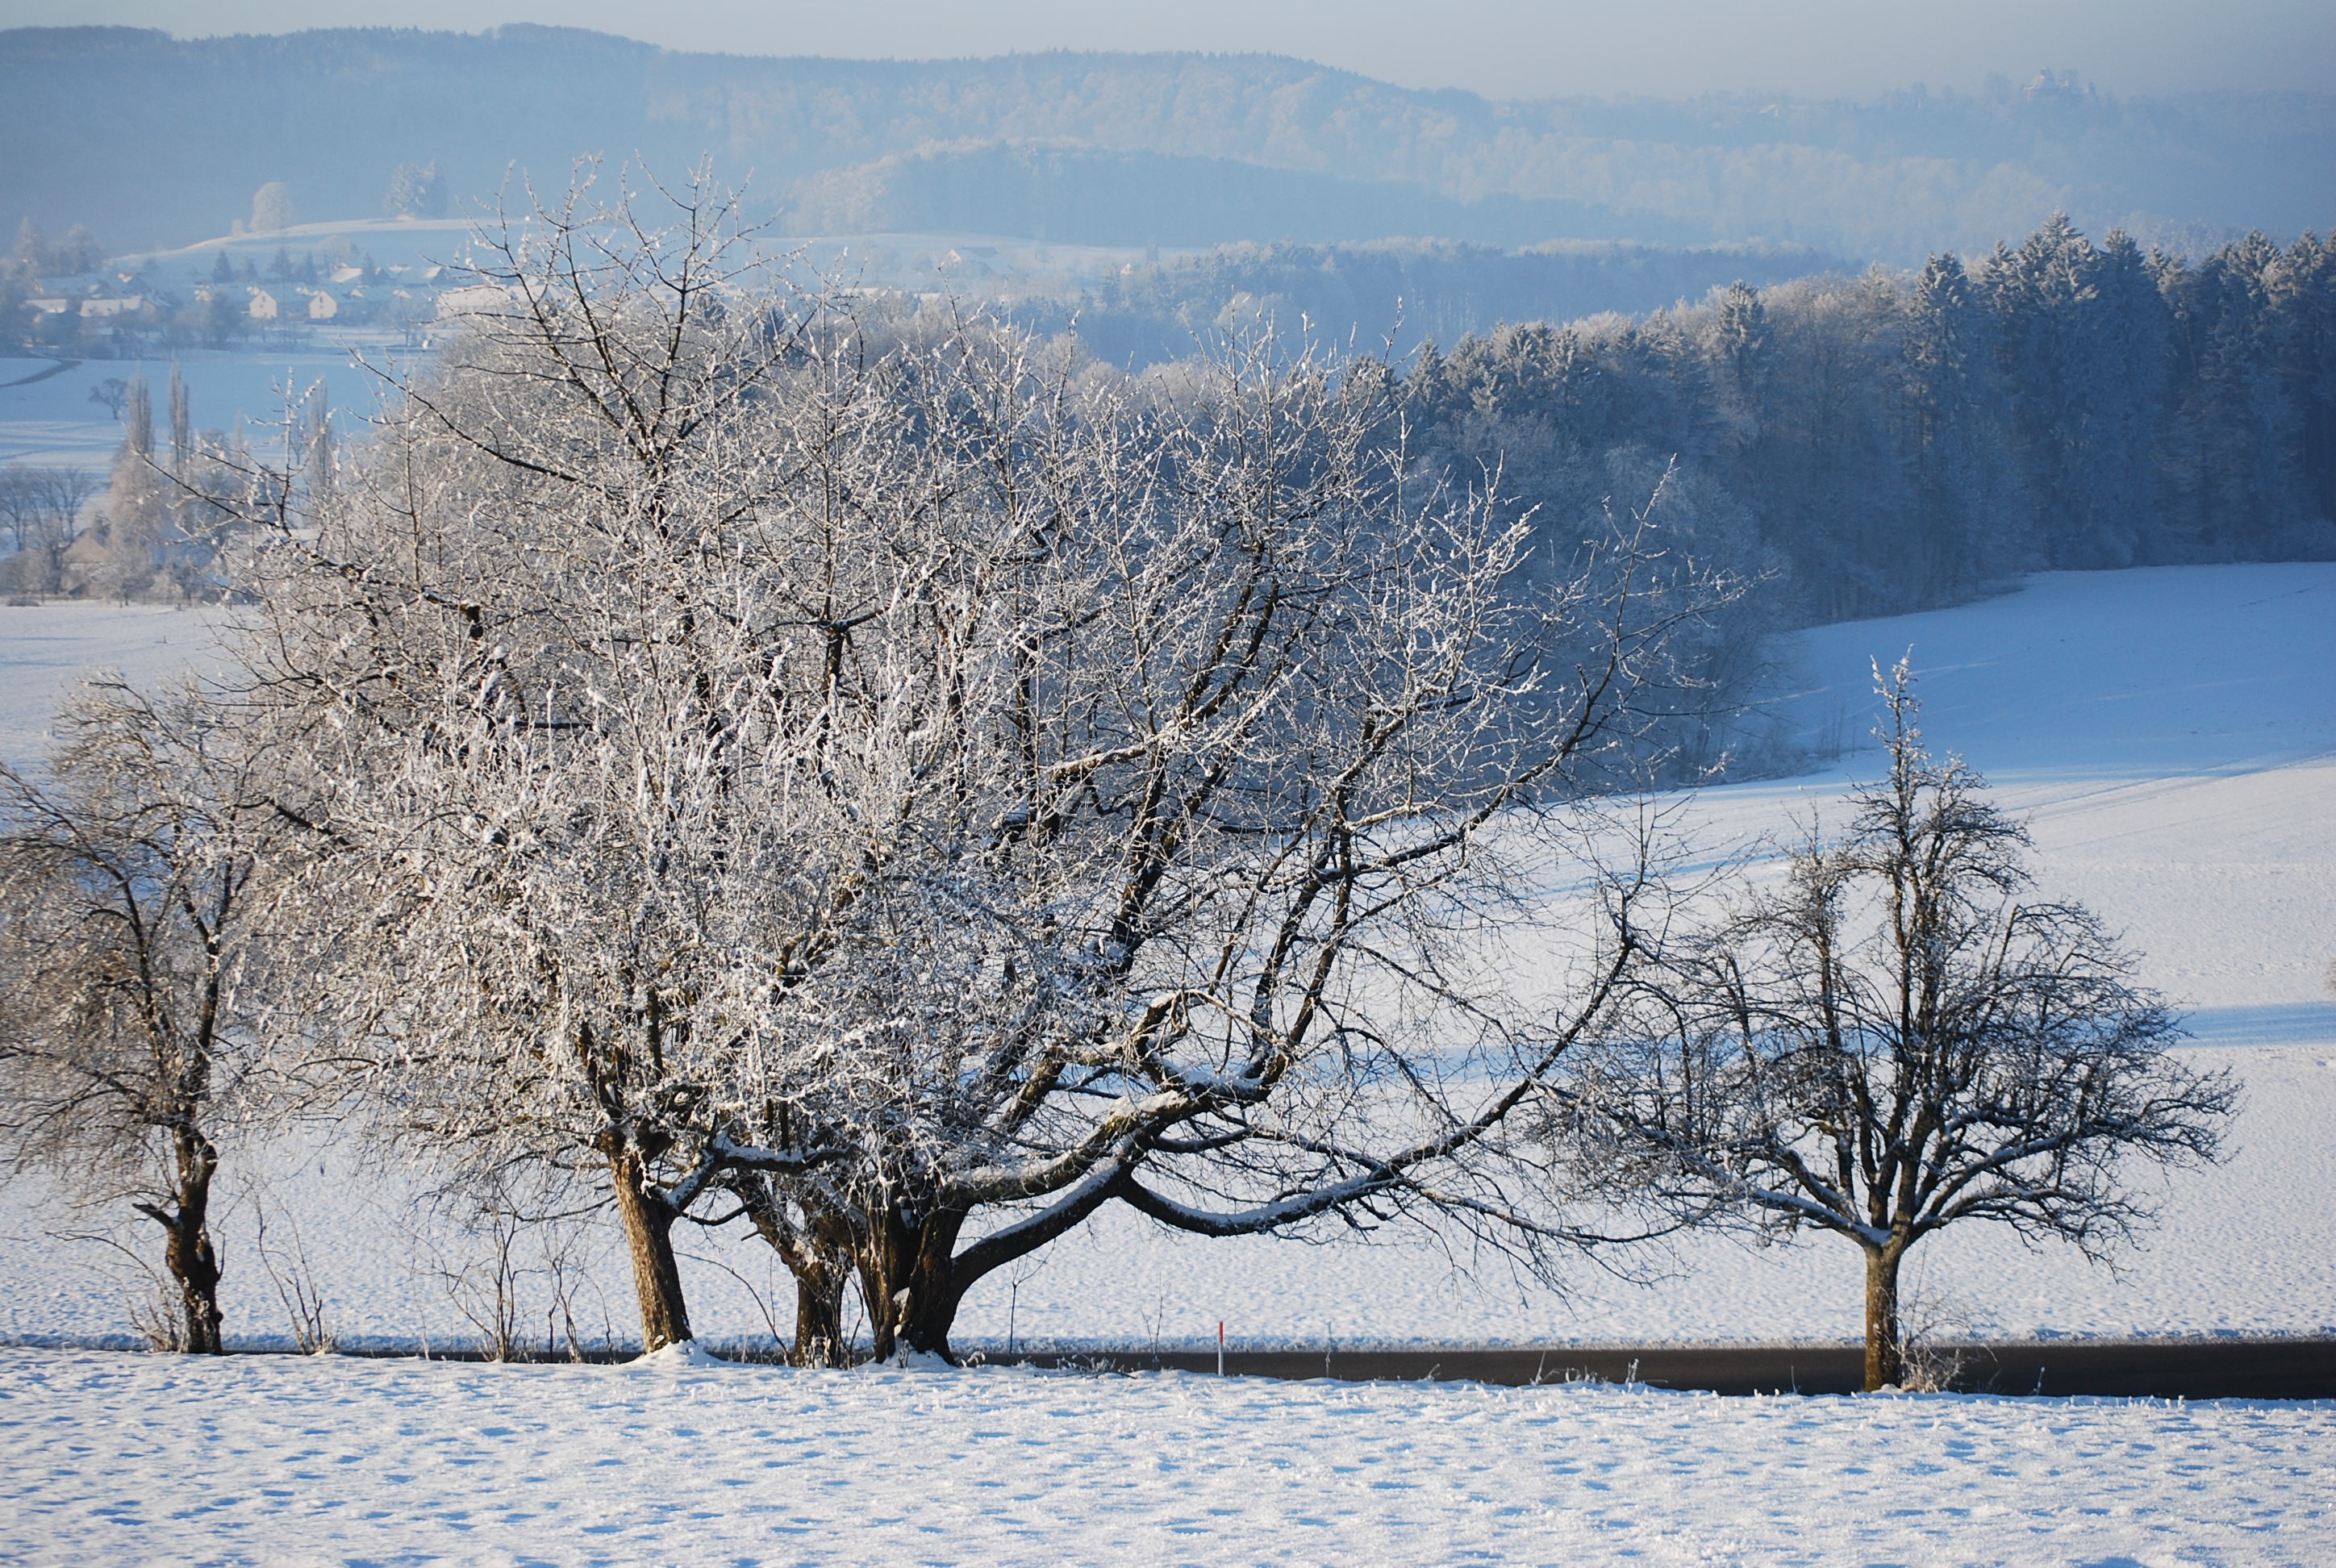
landscape, tree, branch, snow, cold, winter, plant, white, frost, ice, weather, snowy, season, winter dream, wintry, winter forest, freezing, rau, atmospheric phenomenon, woody plant